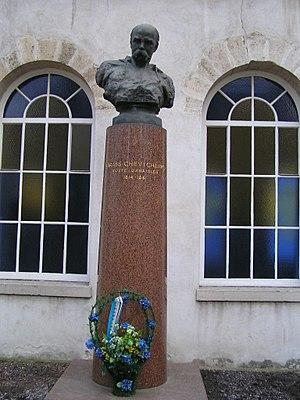
monument présent au square Tarass Chevtchenko dans le 6e arrondissement à Paris.